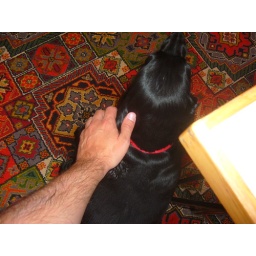
Another dog in a bar